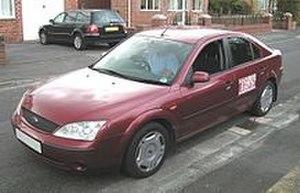
Une minicab portant le nom et le numéro de téléphone du transporteur sur son étiquette.
Il existe plusieurs types de taxis au Royaume-Uni, avec des réglementations différentes selon les villes. En 2015, il y avait environ 298 000 chauffeurs agréés, dont 164 000 disposant d'une licence de type VTC, 62 000 disposant d'une licence de taxi et 72 000 disposant de double-licences.